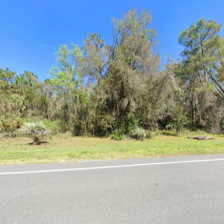
Label: streetView